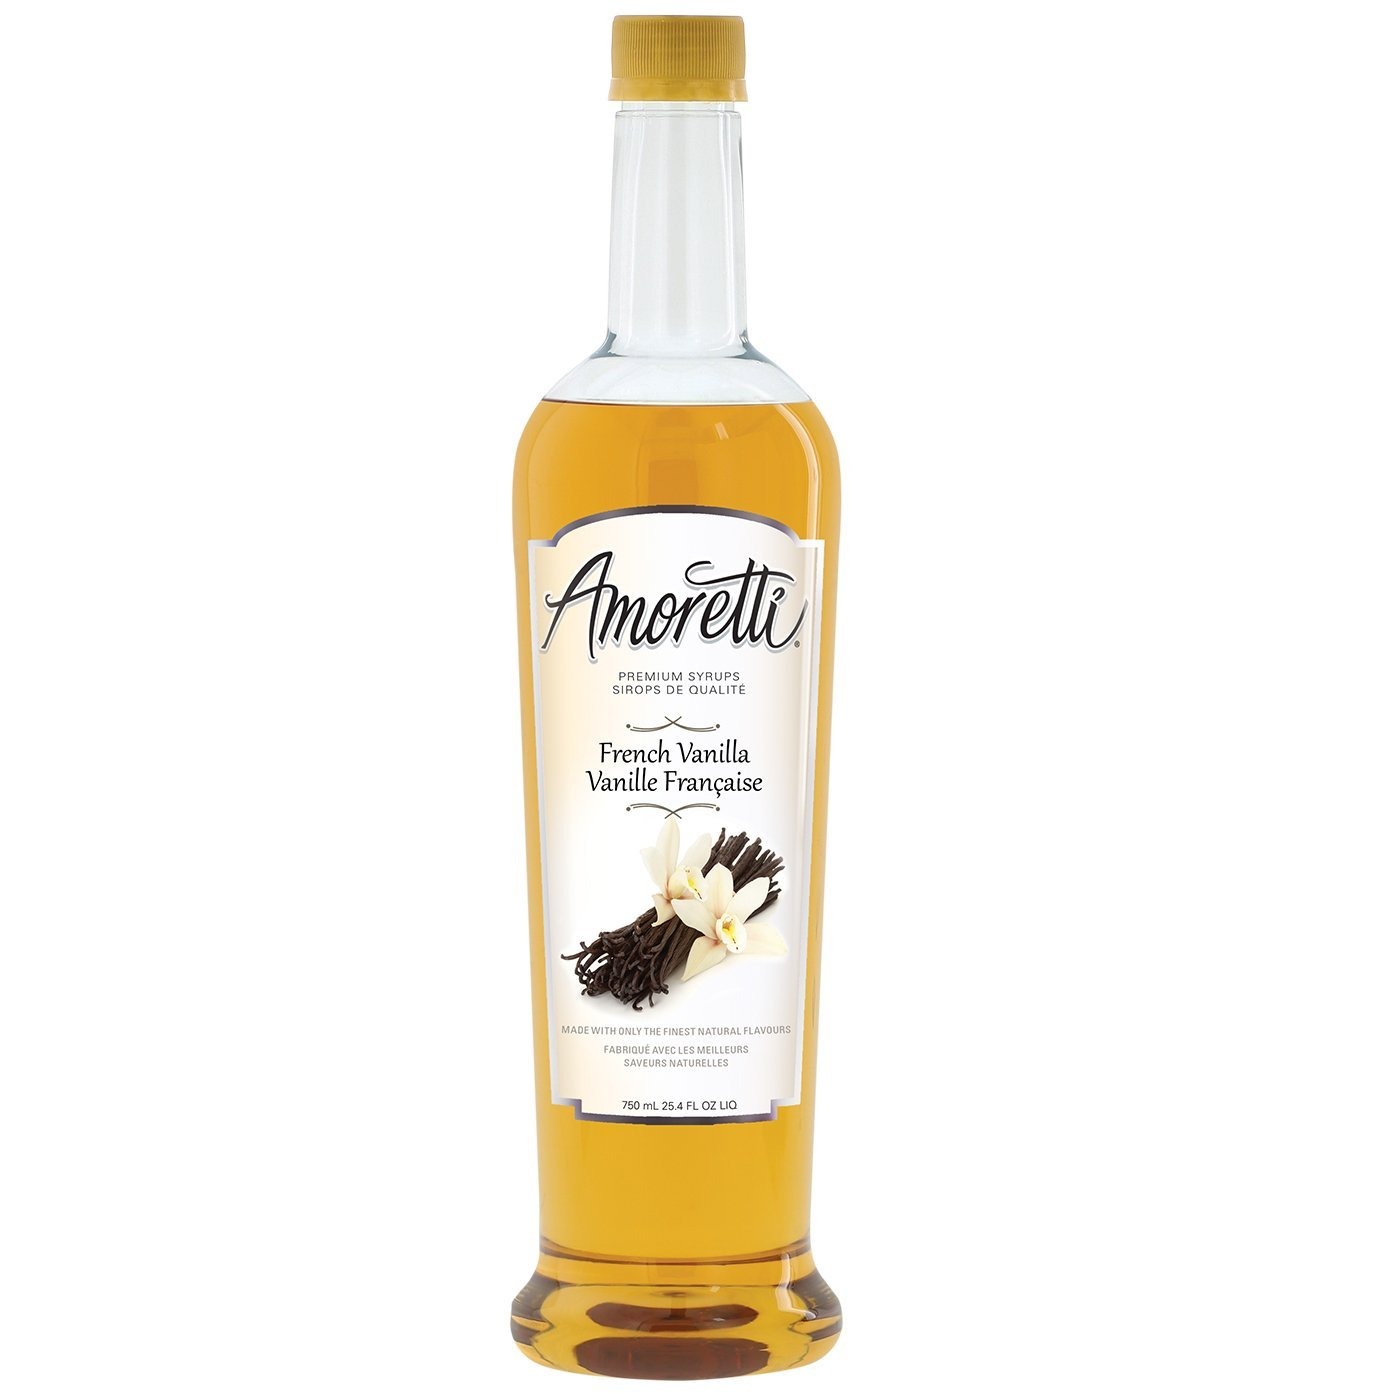
Item Name: Amoretti Premium Syrup, French Vanilla, 25.4 Ounce
Bullet Point 1: Made with natural flavor
Bullet Point 2: Only 35 calories per serving and 62 servings per bottle
Bullet Point 3: Free pump included
Bullet Point 4: Delicious syrup for latte, tea, coffee, smoothies, Italian soda and desserts
Bullet Point 5: Proudly made in Southern California
Value: 25.4
Unit: fl oz

Price: 34.405